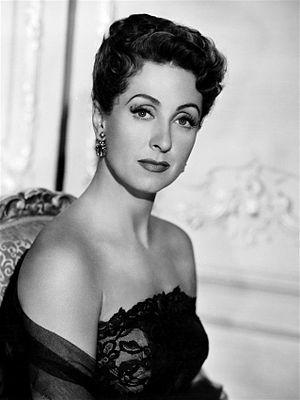
Danielle Darrieux, née le 1ᵉʳ mai 1917 à Bordeaux et morte le 17 octobre 2017 à Bois-le-Roi dans l’Eure, est une actrice et chanteuse française.
7 septembre : Tant qu'il y a de l'amour de Bob Martet, mise en scène Anne Bourgeois, théâtre de la Michodière
Cette liste présente les personnalités toujours en vie dans l'ordre décroissant de leur âge.